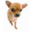
Label: dog